Streetwalking in Scotland During the Mid-20th Century

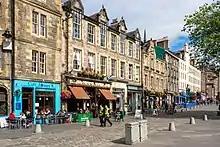
Streetwalkers in Scotland primarily worked around businesses where there would be a steady flow of customers.

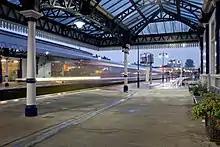
Railway stations were a main source for finding customers for prostitutes in Scotland.

Streetwalking consists of individuals, primarily women, standing on street corners selling sex to passersby. In Scotland, this practice was most prevalent in busy city areas, where there were more potential clients. Specific areas with high numbers of prostitution offenses depended on economic, social, and political circumstances. Scottish laws were against soliciting for the purpose of selling sex, with many warnings and little punishment given. Policies against streetwalking were specific to local districts, with the most severe sanctions given in big cities. Laws regarding prostitution were applied differently towards men and women, which was met with protest. The police, government agencies, and Scottish churches contributed to the public opinion about prostitution, which had a variety of implications for streetwalkers. Advocacy groups became more common towards the end of the twentieth-century following the Women's Suffrage Movement and attacks on sex workers.